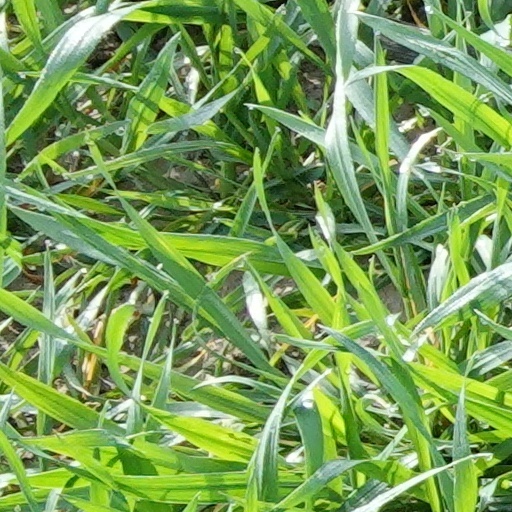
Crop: wheat